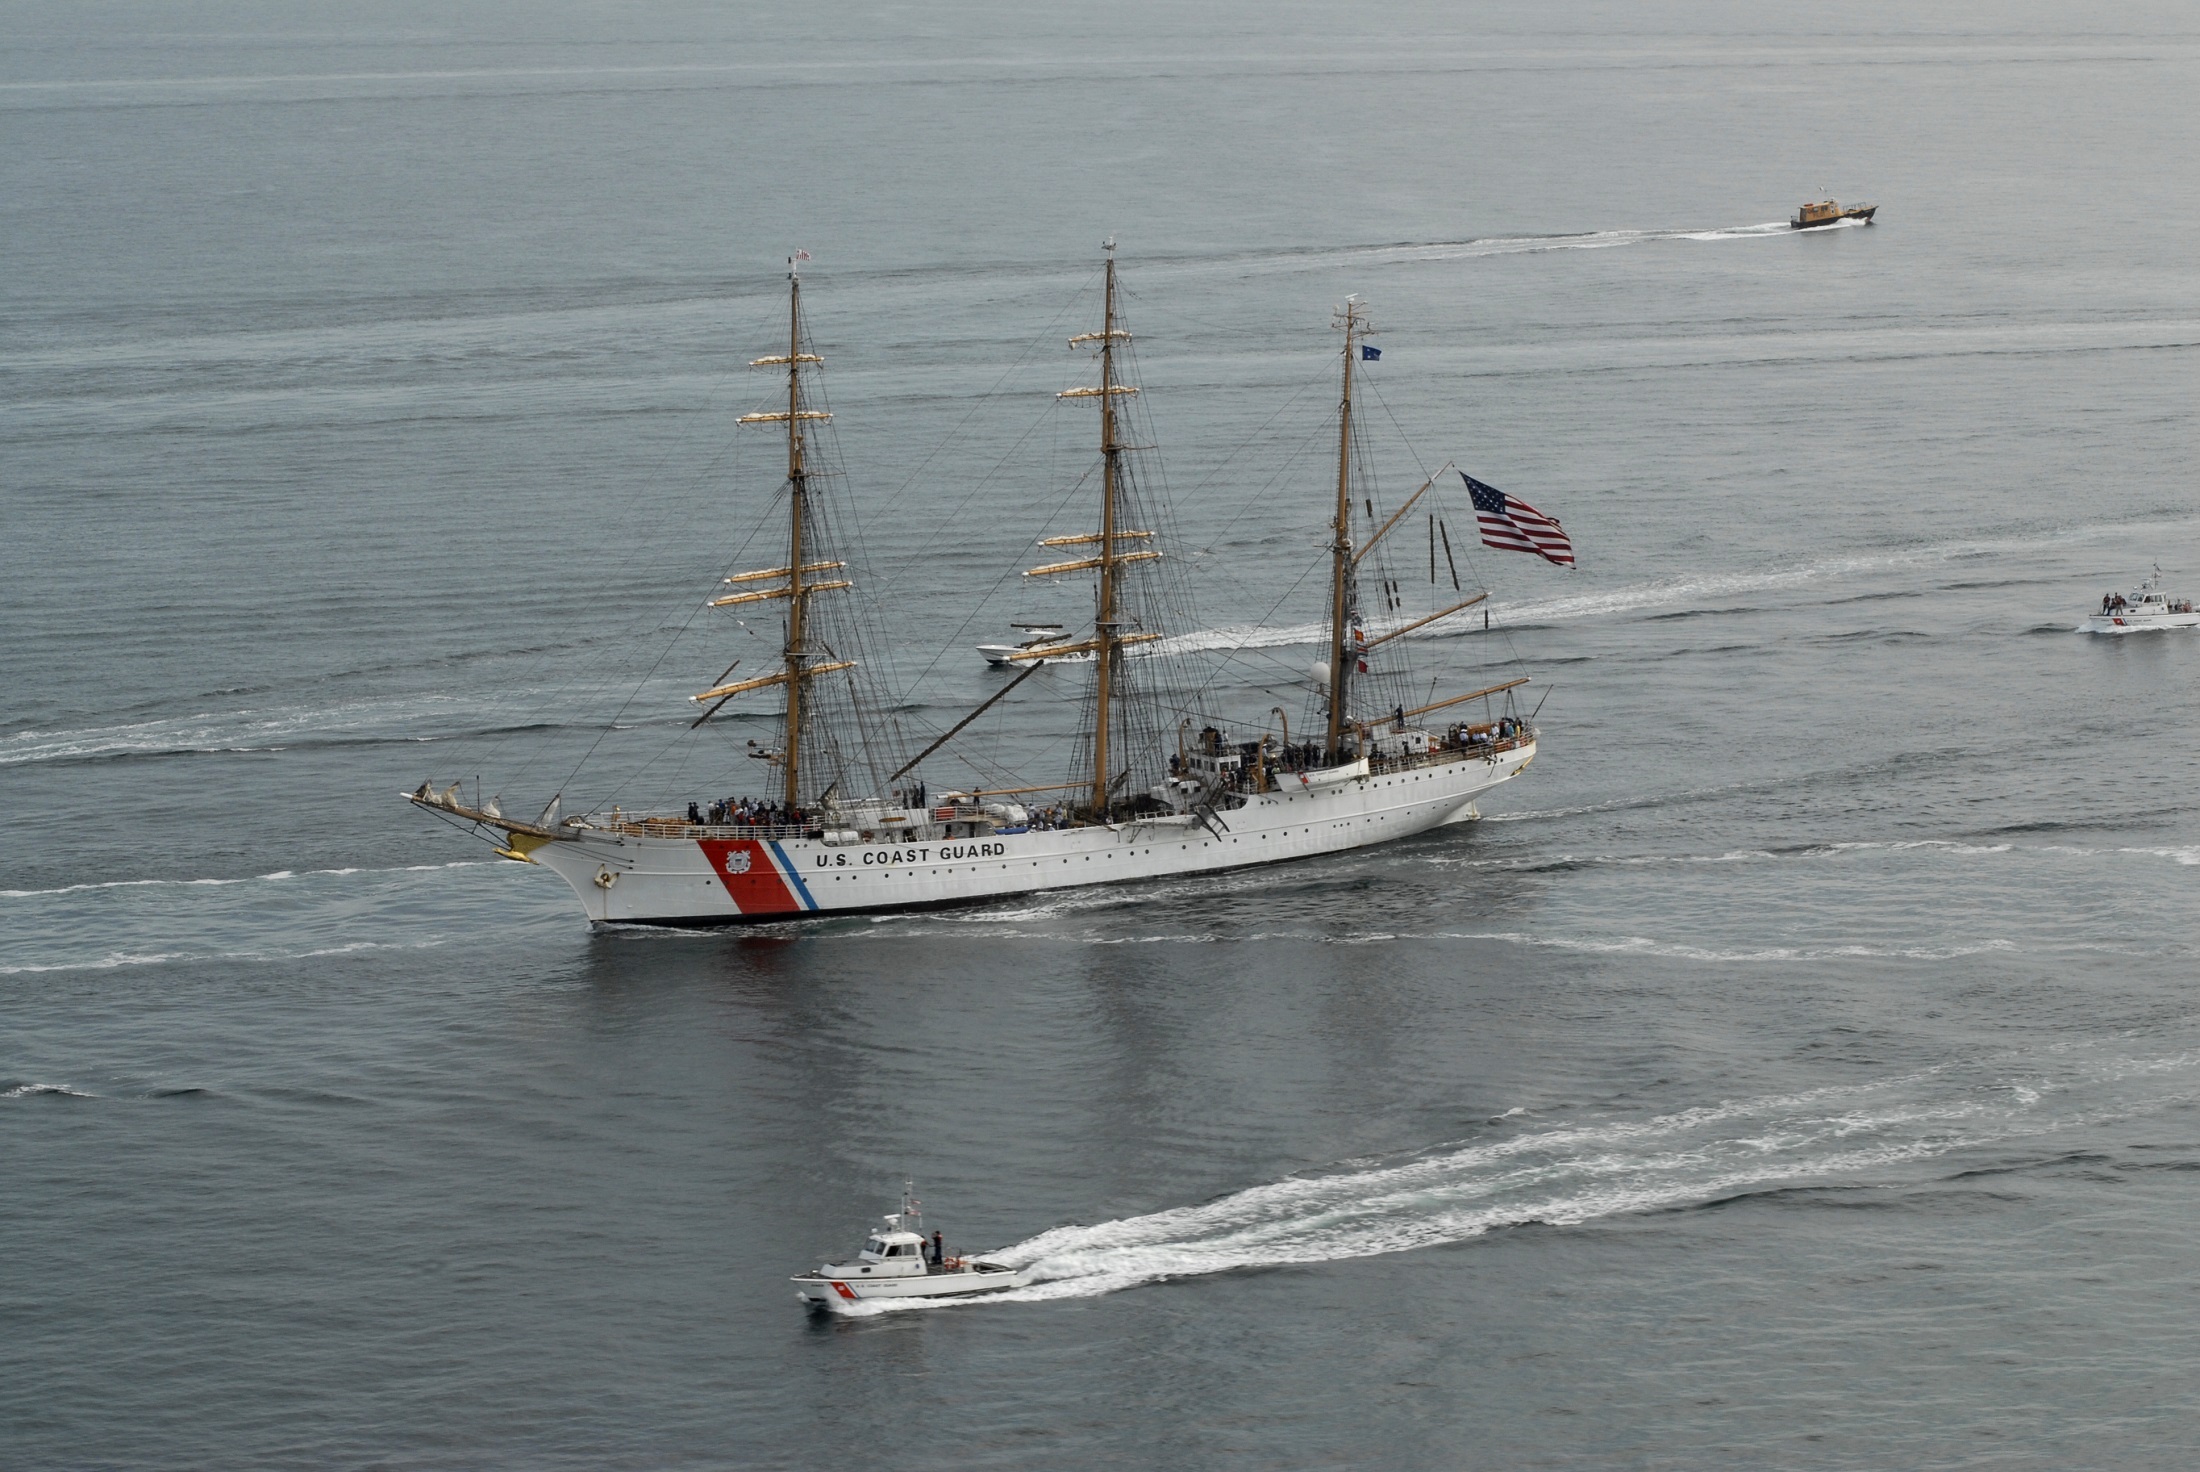
sea, coast, water, ocean, deck, boat, ship, vessel, vehicle, mast, training, eagle, bay, sailboat, boats, sail, navigation, navy, sails, watercraft, barque, sailing ship, cutter, fishing vessel, coast guard, three masted, full sail, fishing trawler